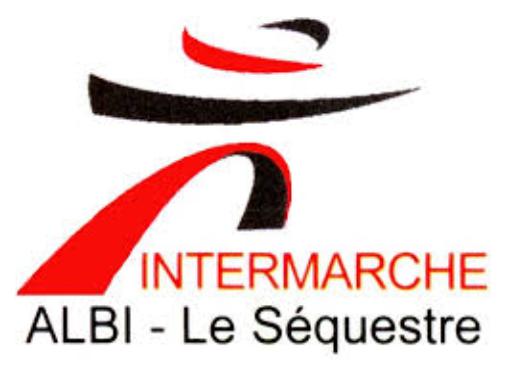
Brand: Intermarche
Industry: Necessities